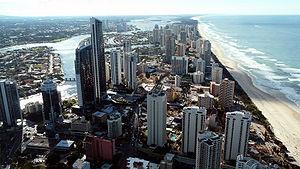
Cet article présente la liste des villes d'Australie par nombre d'habitants.